Yadav

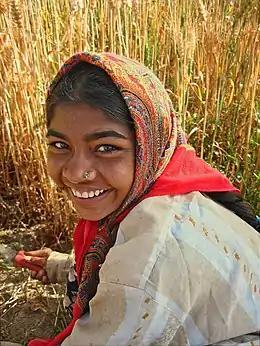
A woman of the Ahir community, which falls within the Yadav group, harvesting wheat in western India. Many Yadavs have taken to non-traditional occupations

The Yadavs mostly live in Northern India, and particularly in Haryana, Uttar Pradesh and Bihar. Traditionally, they were a non-elite pastoral caste. Their traditional occupations changed over time and for many years Yadavs have been primarily involved in cultivation, although Michelutti has noted a "recurrent pattern" since the 1950s whereby economic advancement has progressed through involvement in cattle-related business to transportation and thence to construction. Employment with the army and the police have been other traditional occupations in northern India, and more recently government employment in that region has also become significant. She believes that positive discrimination measures and gains as a consequence of land reform legislation have been important factors in at least some areas.